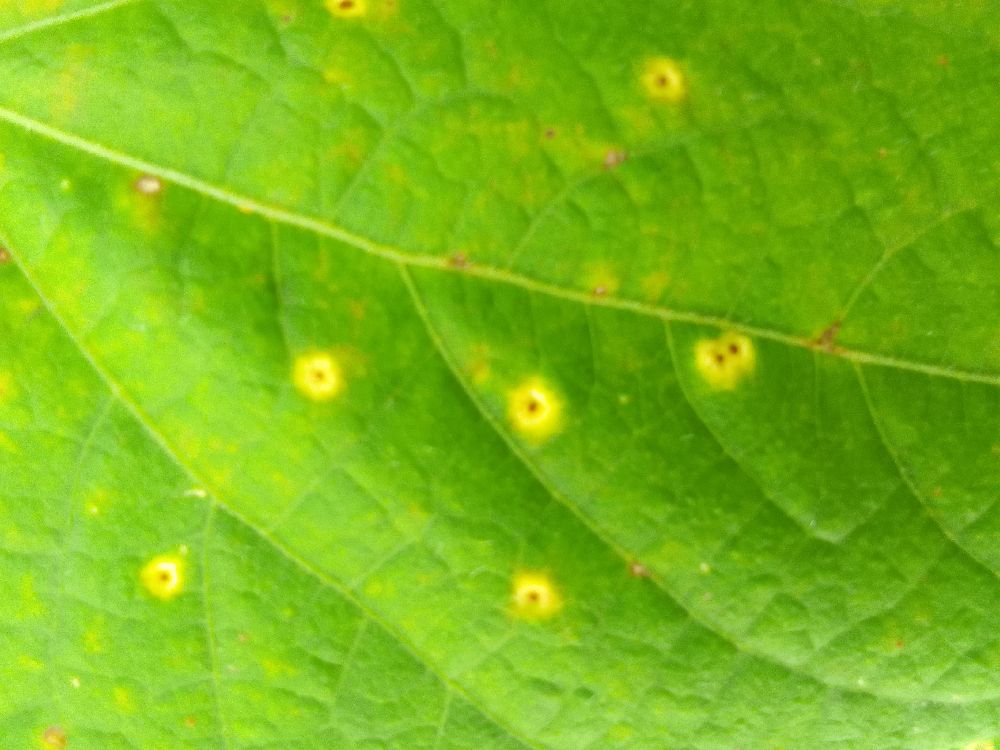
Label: rust